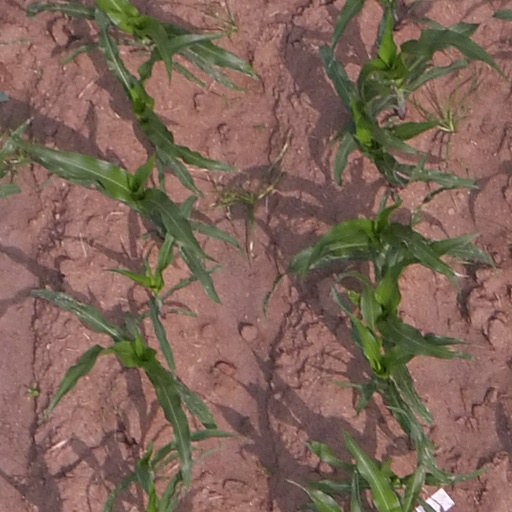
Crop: maize; corn